Terri (film)

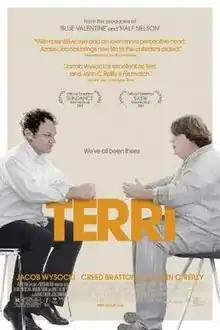
Theatrical release poster

Terri is a 2011 American coming-of-age comedy-drama film directed by Azazel Jacobs from a screenplay by Patrick deWitt, based on a story by deWitt and Jacobs. It stars Jacob Wysocki in the title role, with Creed Bratton, Olivia Crocicchia, Bridger Zadina, and John C. Reilly in supporting roles. It revolves around an oversized teen misfit who strikes up a friendship with his garrulous but well-meaning vice-principal.